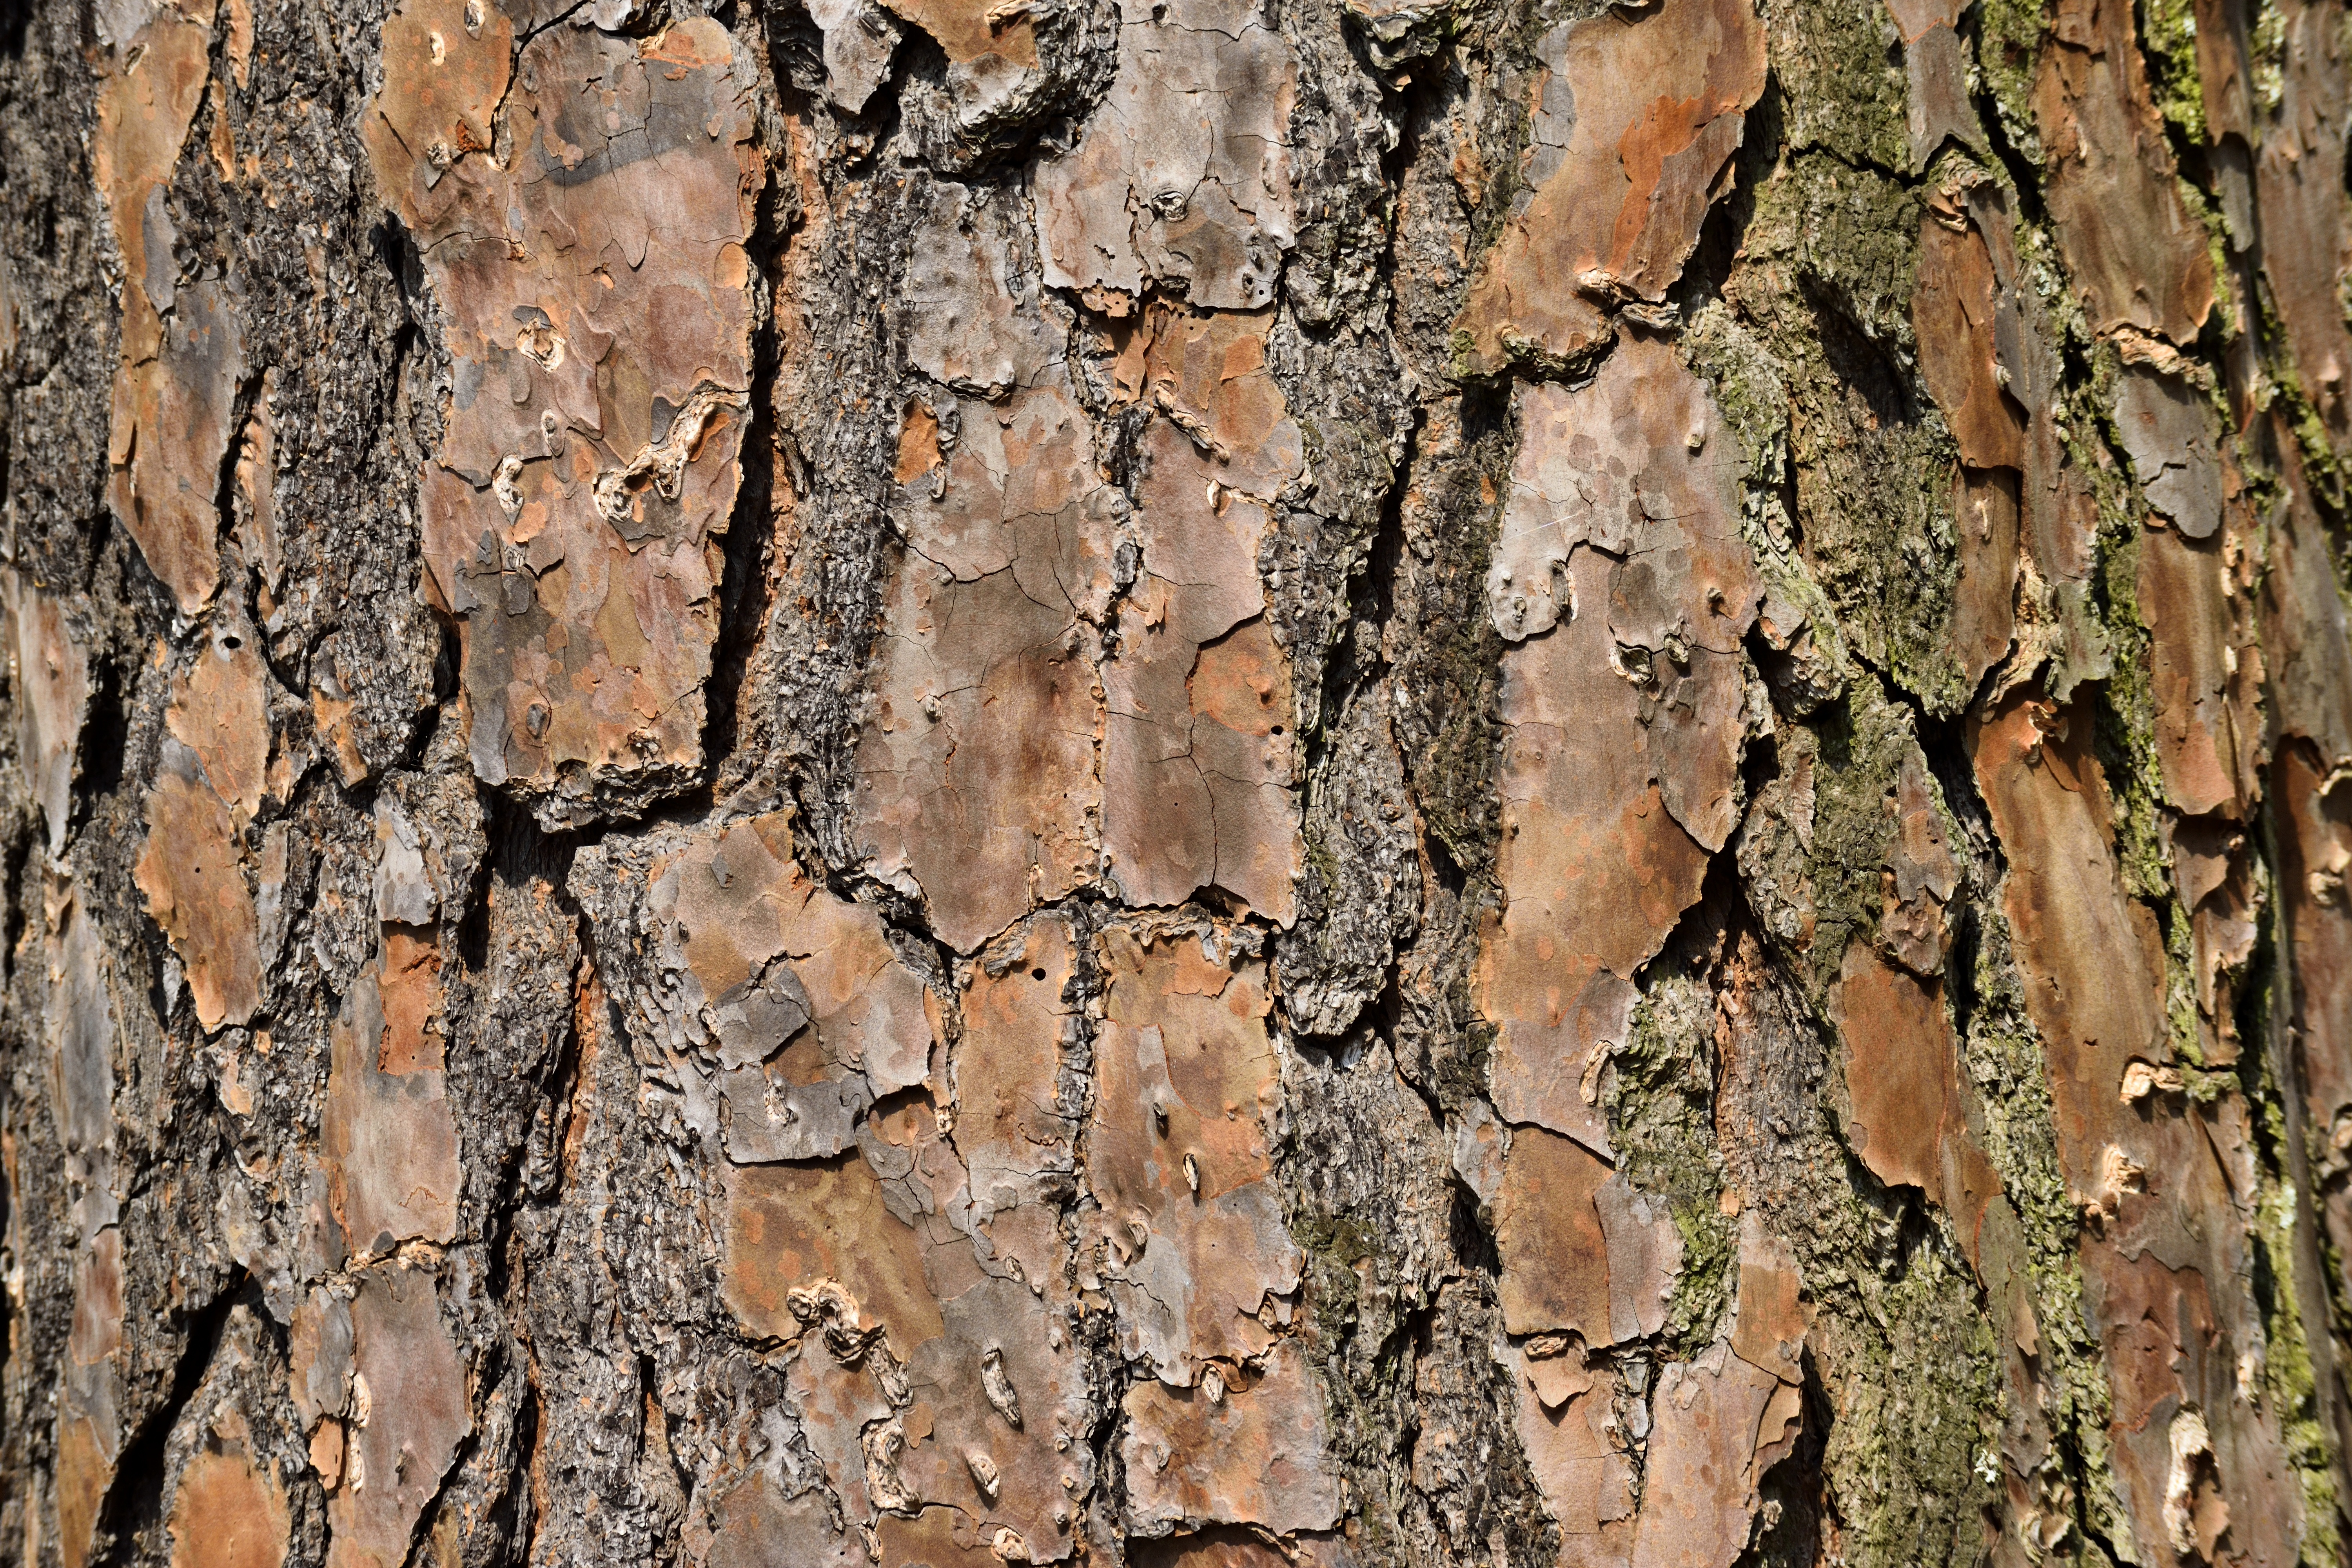
tree, nature, forest, branch, plant, wood, texture, leaf, trunk, wall, bark, pine, environment, natural, soil, outdoors, background, wooden, oak, logging, oak tree, flowering plant, plant stem, woody plant, land plant